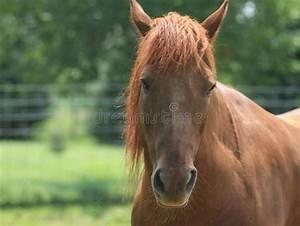
horse